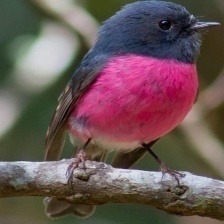
Species: PINK ROBIN
Scientific name: PETROICA RODINOGASTER
ImageNet parent category: robin